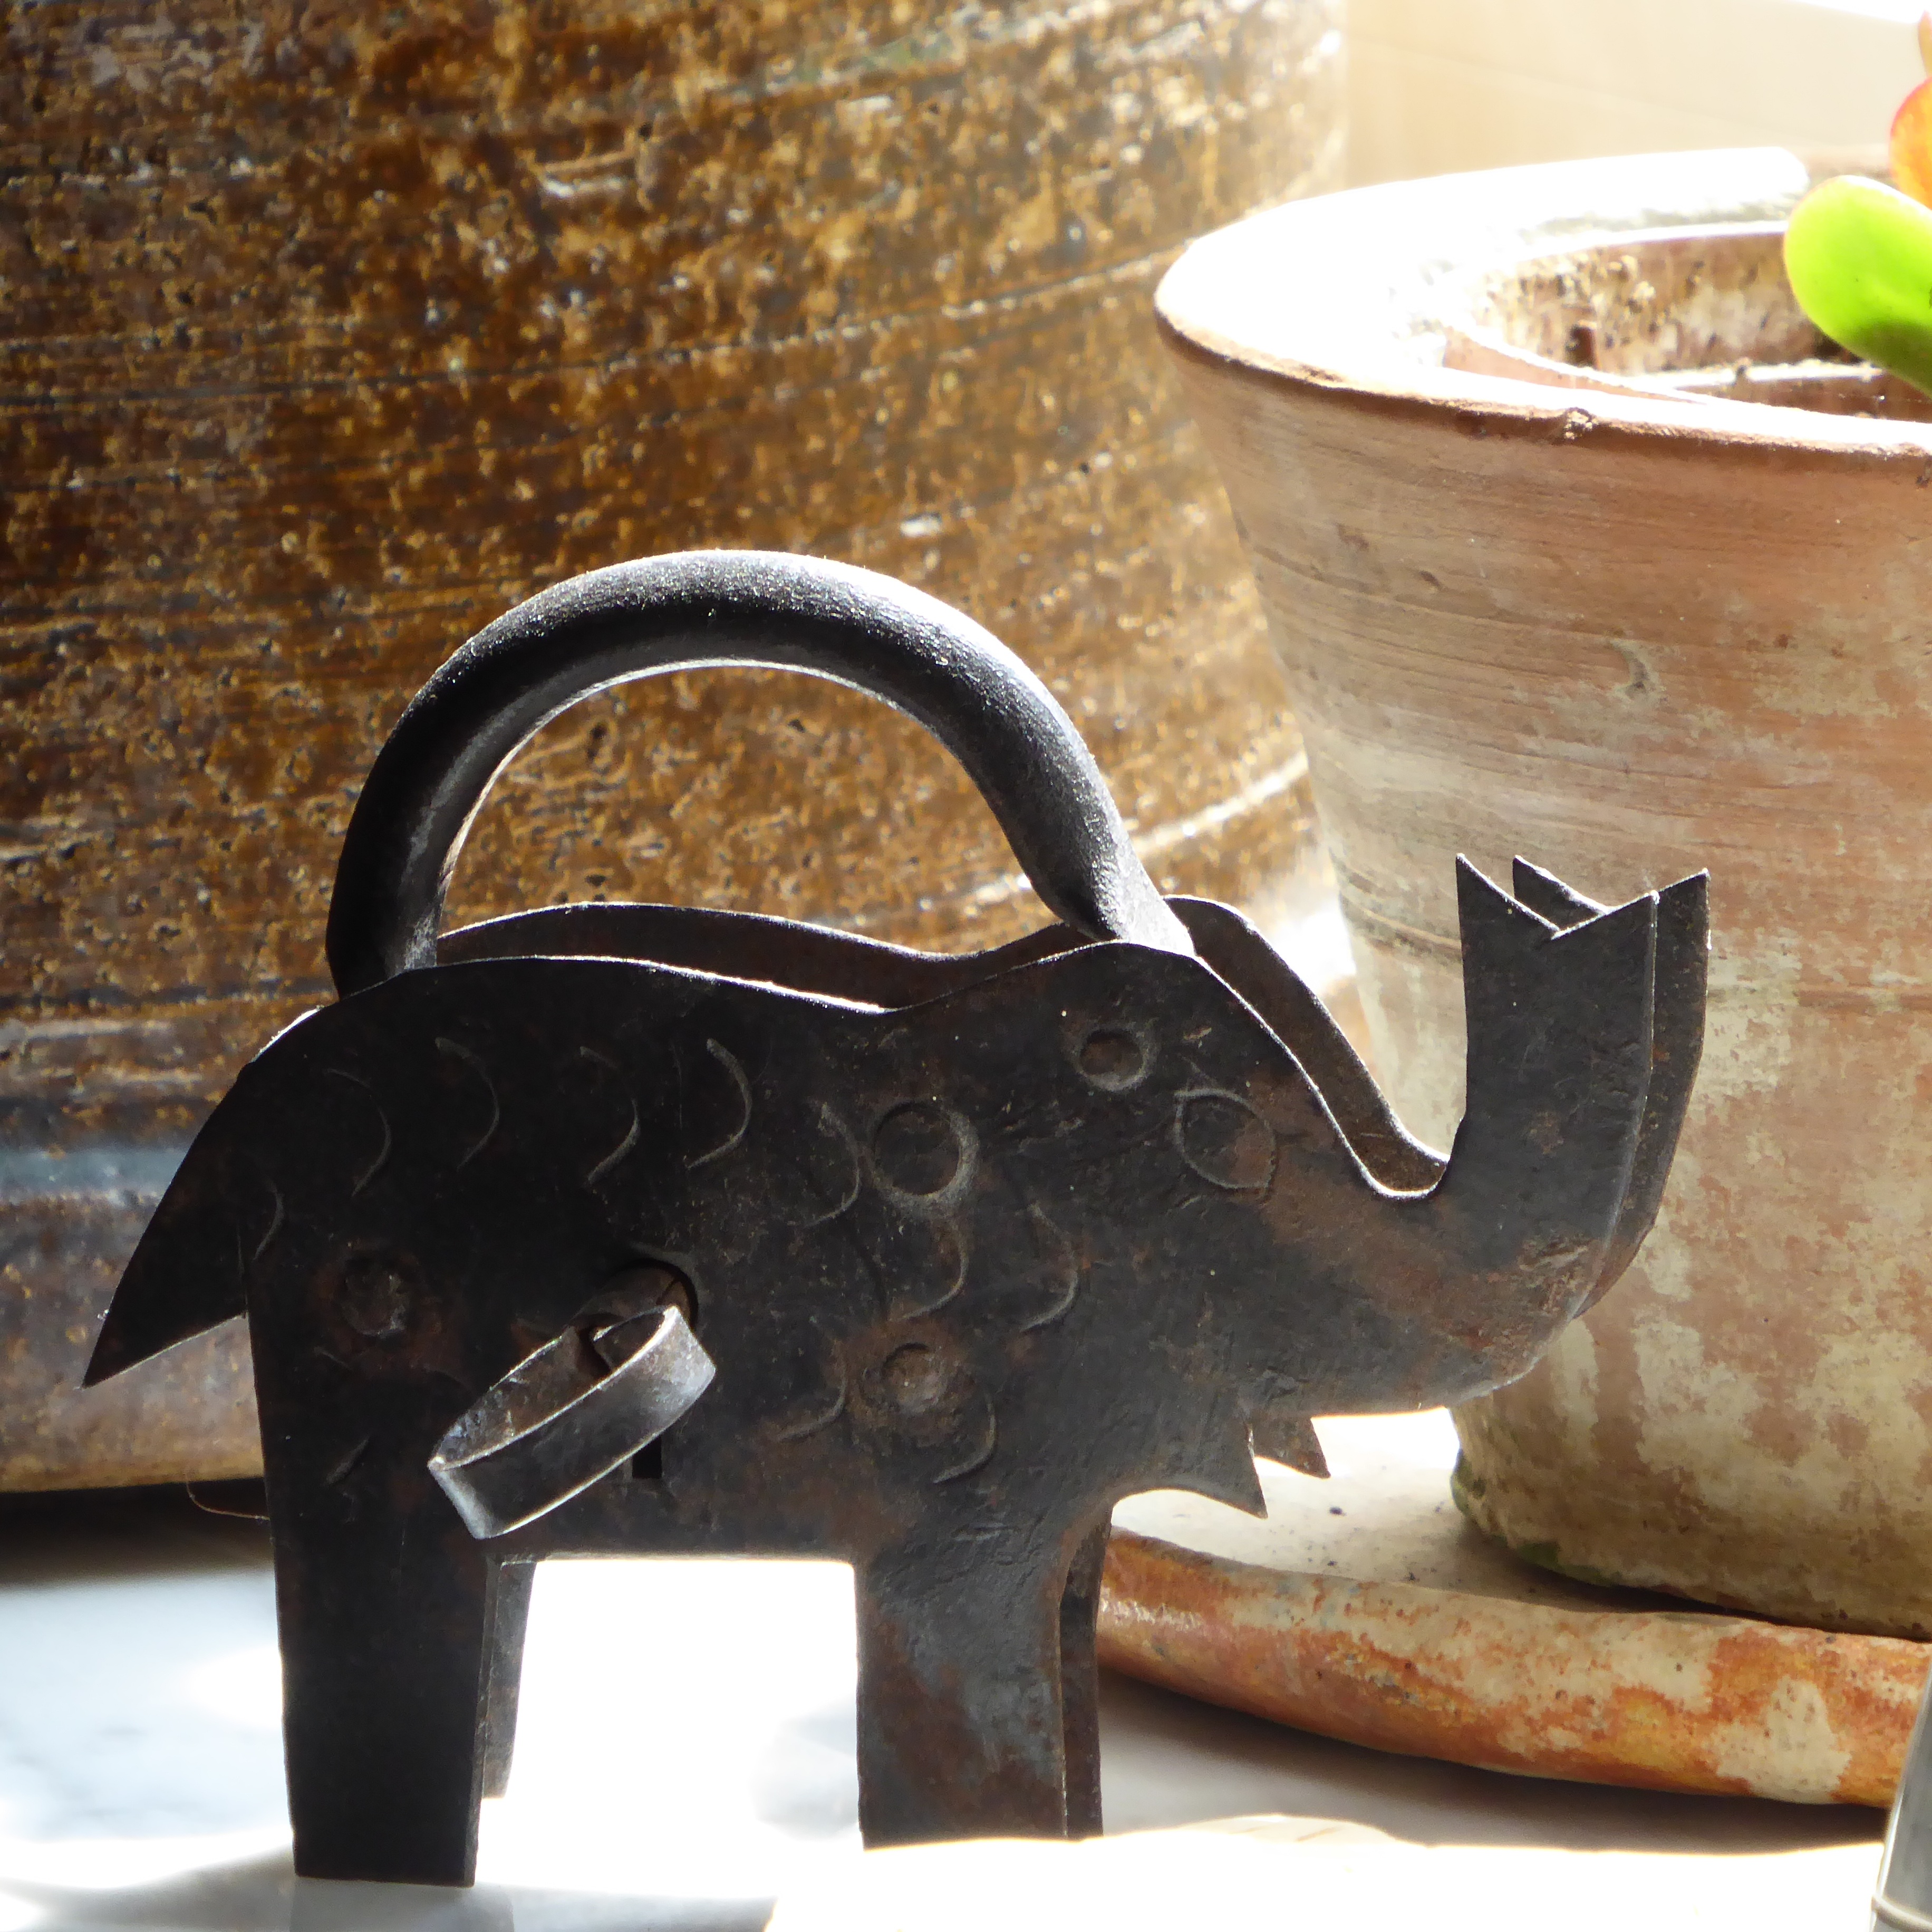
animal, ceramic, key, metal, castle, close, material, elephant, padlock, art, figure, closed, carving, backup, theft protection